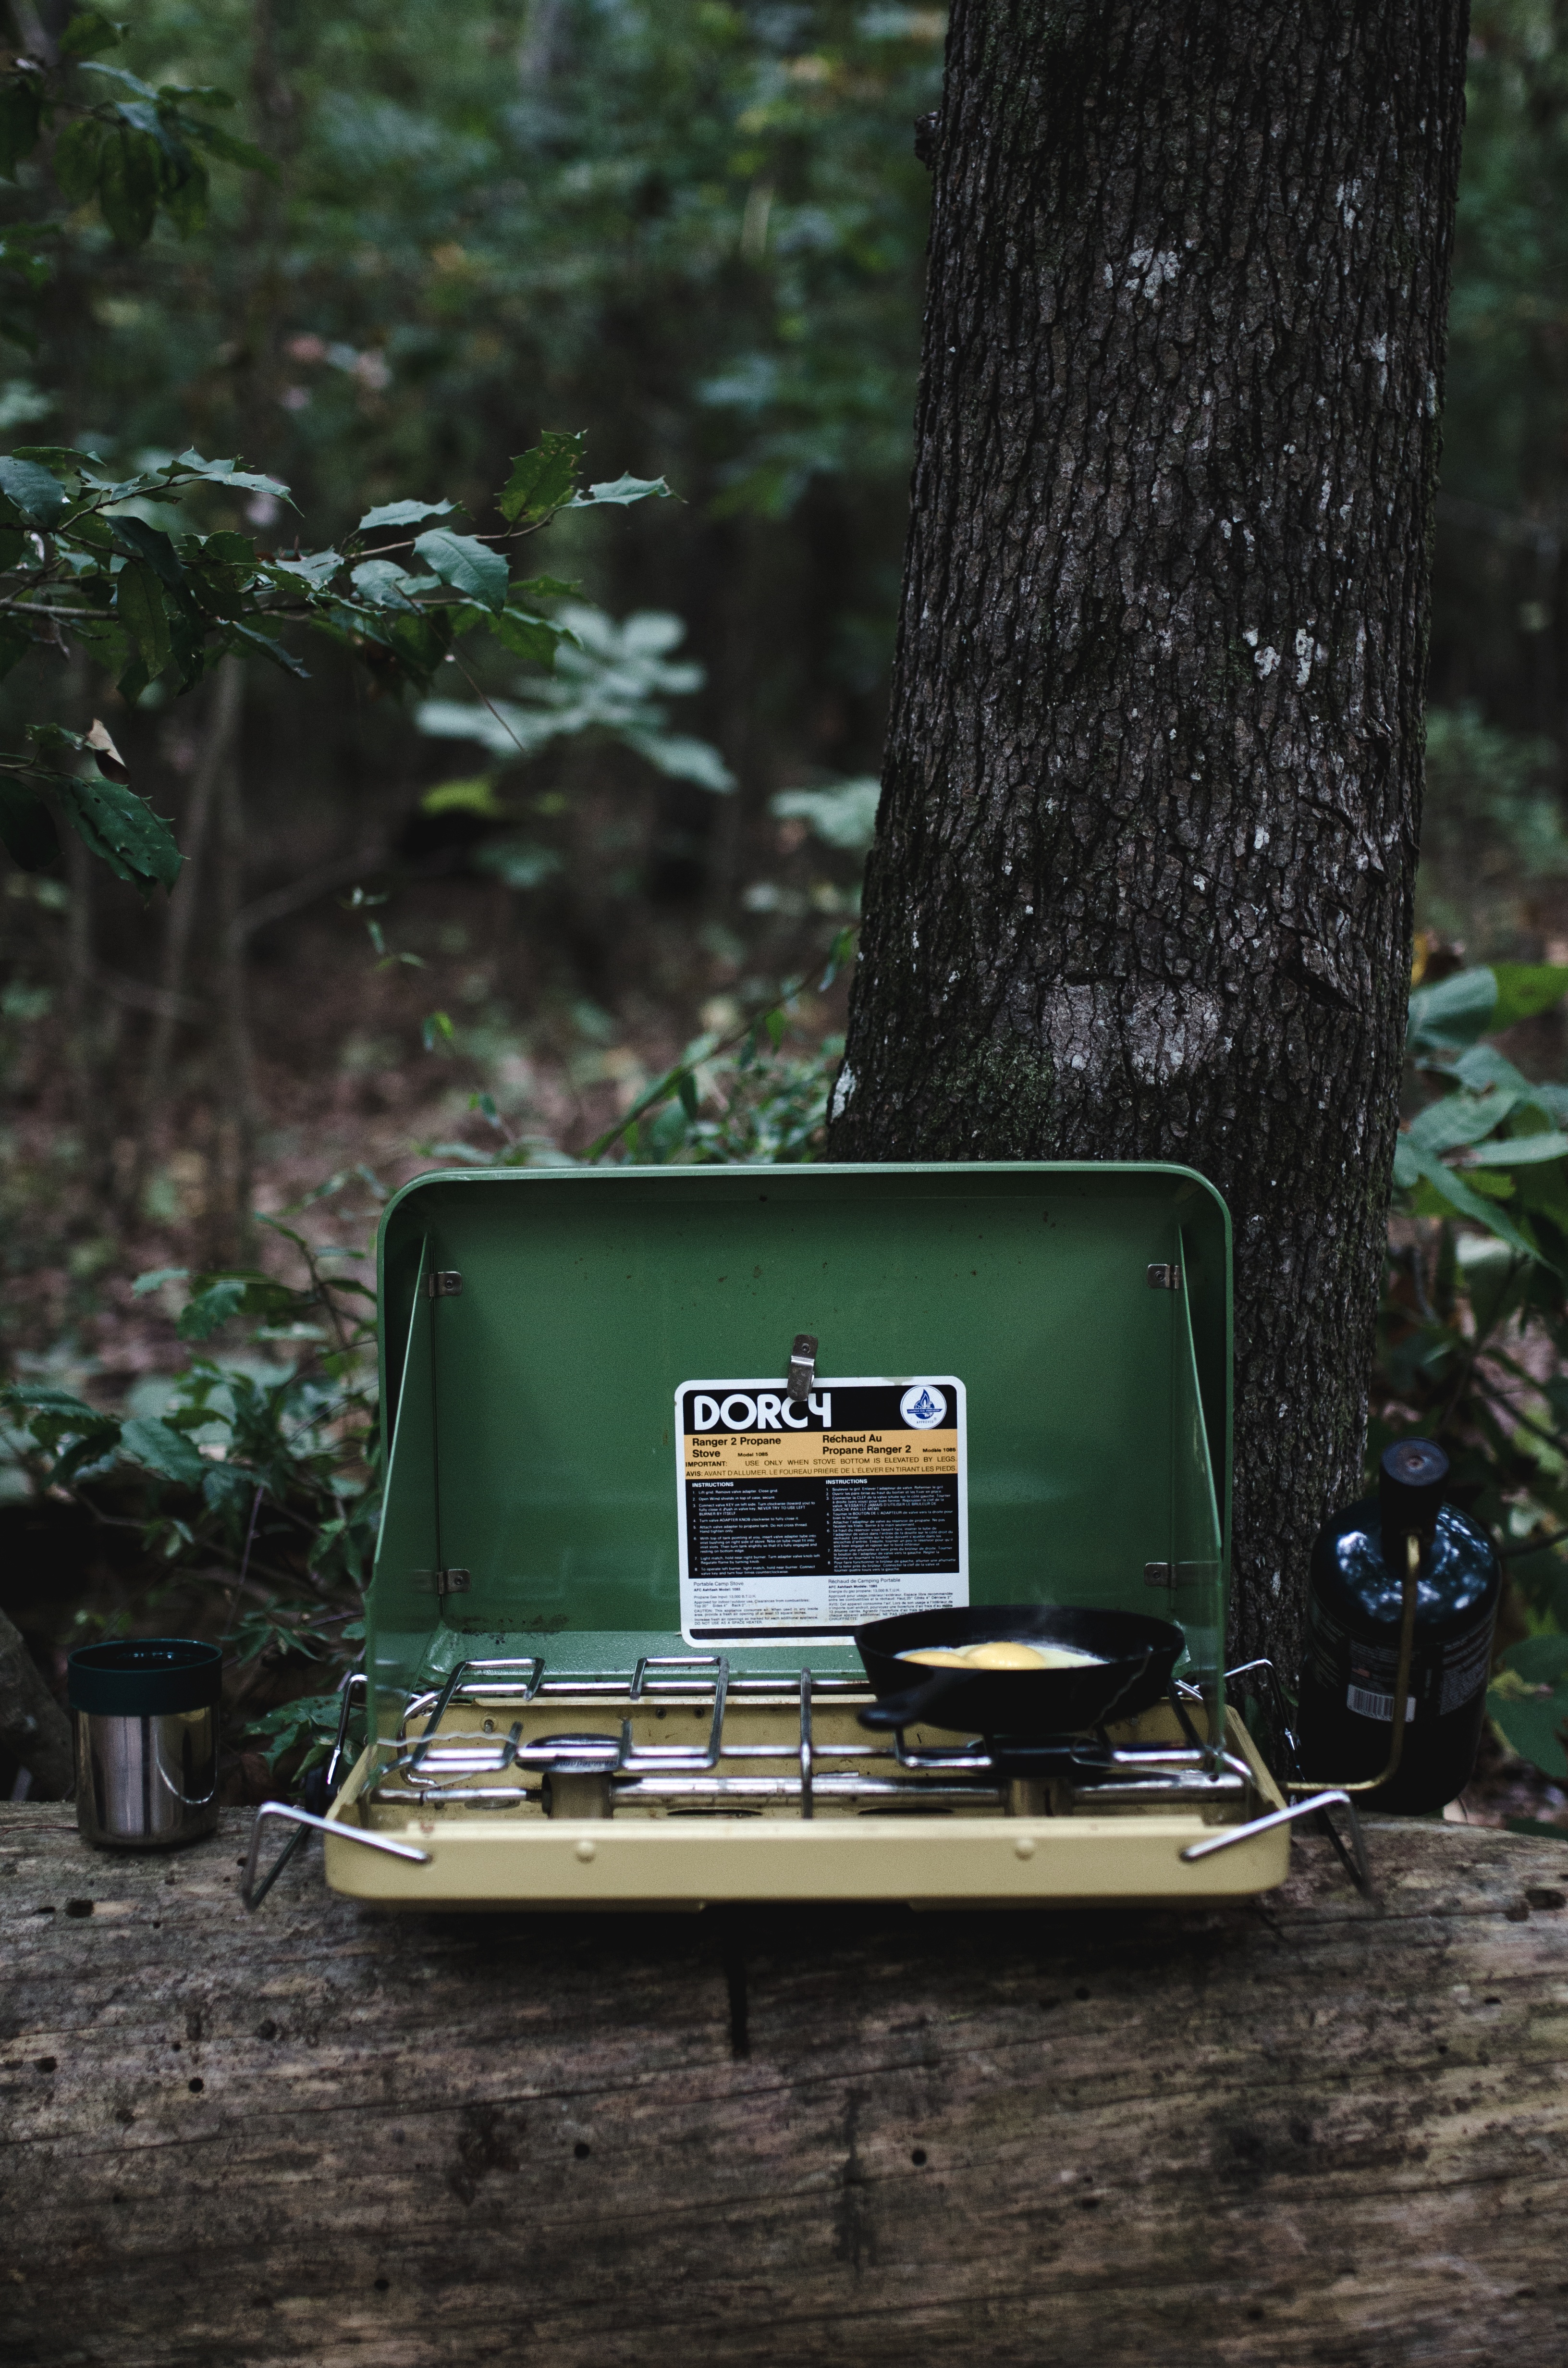
tree, grass, wood, green, cooking, camping, egg, camp stove, fried egg, screenshot